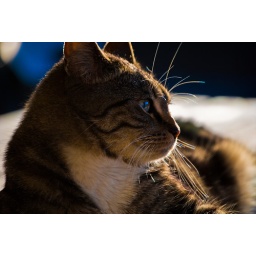
The cat Mittens sitting on a picnic table in the back yard.